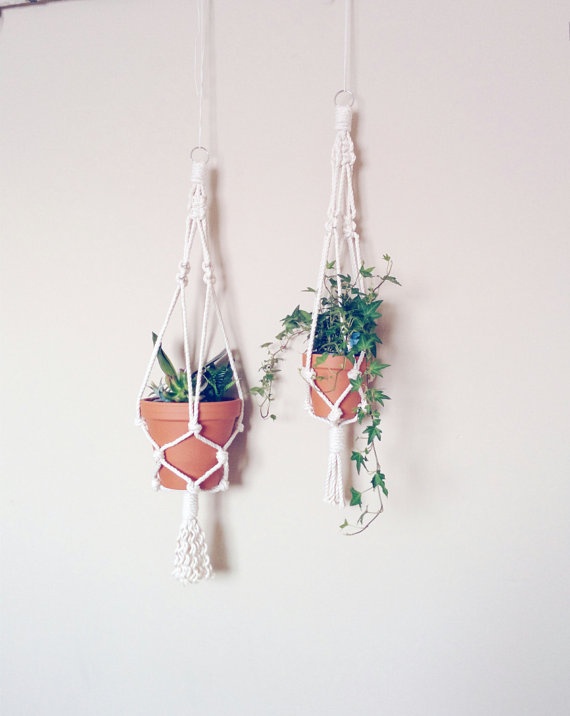
Hanging Planter, Macrame Plant Hanger
Brand: Silver Simba
Show your plants some love with this modern, vintage-inspired macrame plant hanger. Simple, yet meticulously hand-crafted, this beauty would be equally at home gracing a living room corner, or brightening up an office. Designed with 100% white/cream cotton rope sourced locally within Ontario, this lovely plant hanger is a stylish way to showcase your favourite plants year-round. Suitable for both indoor and outdoor use, it’s also the perfect addition to perk up your patio or outdoor space and the perfect gift for your friends and family who are inspired by nature. Price is for 1 plant hanger Details: -Handmade with 100% cotton rope -Small hanger measures 24"L; fits planters up to 4" in diameter -Medium hanger measures 36"L; fits planters up to 6.5" in diameter *Pot and plant not included*
Category: Home & Garden > Lawn & Garden > Gardening > Plant Cages & Supports > Plant Cages